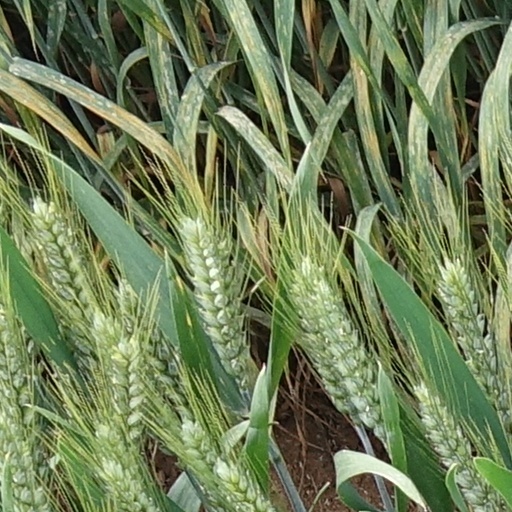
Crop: wheat